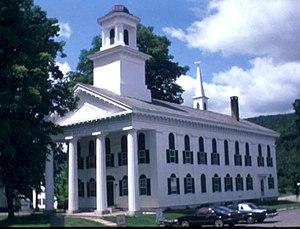
Le comté de Windham est situé dans le sud-est de l'État américain du Vermont. Son siège est à Newfane. Selon le recensement de 2010, sa population est de 44 513 habitants.